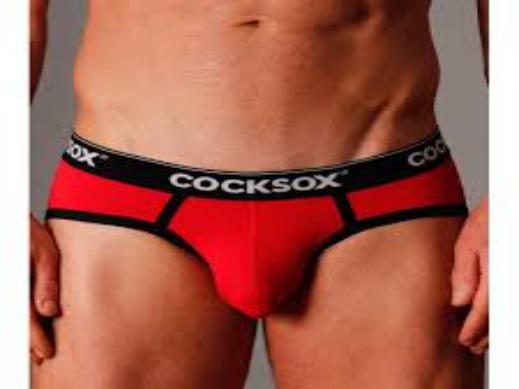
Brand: Cocksox
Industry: Clothes